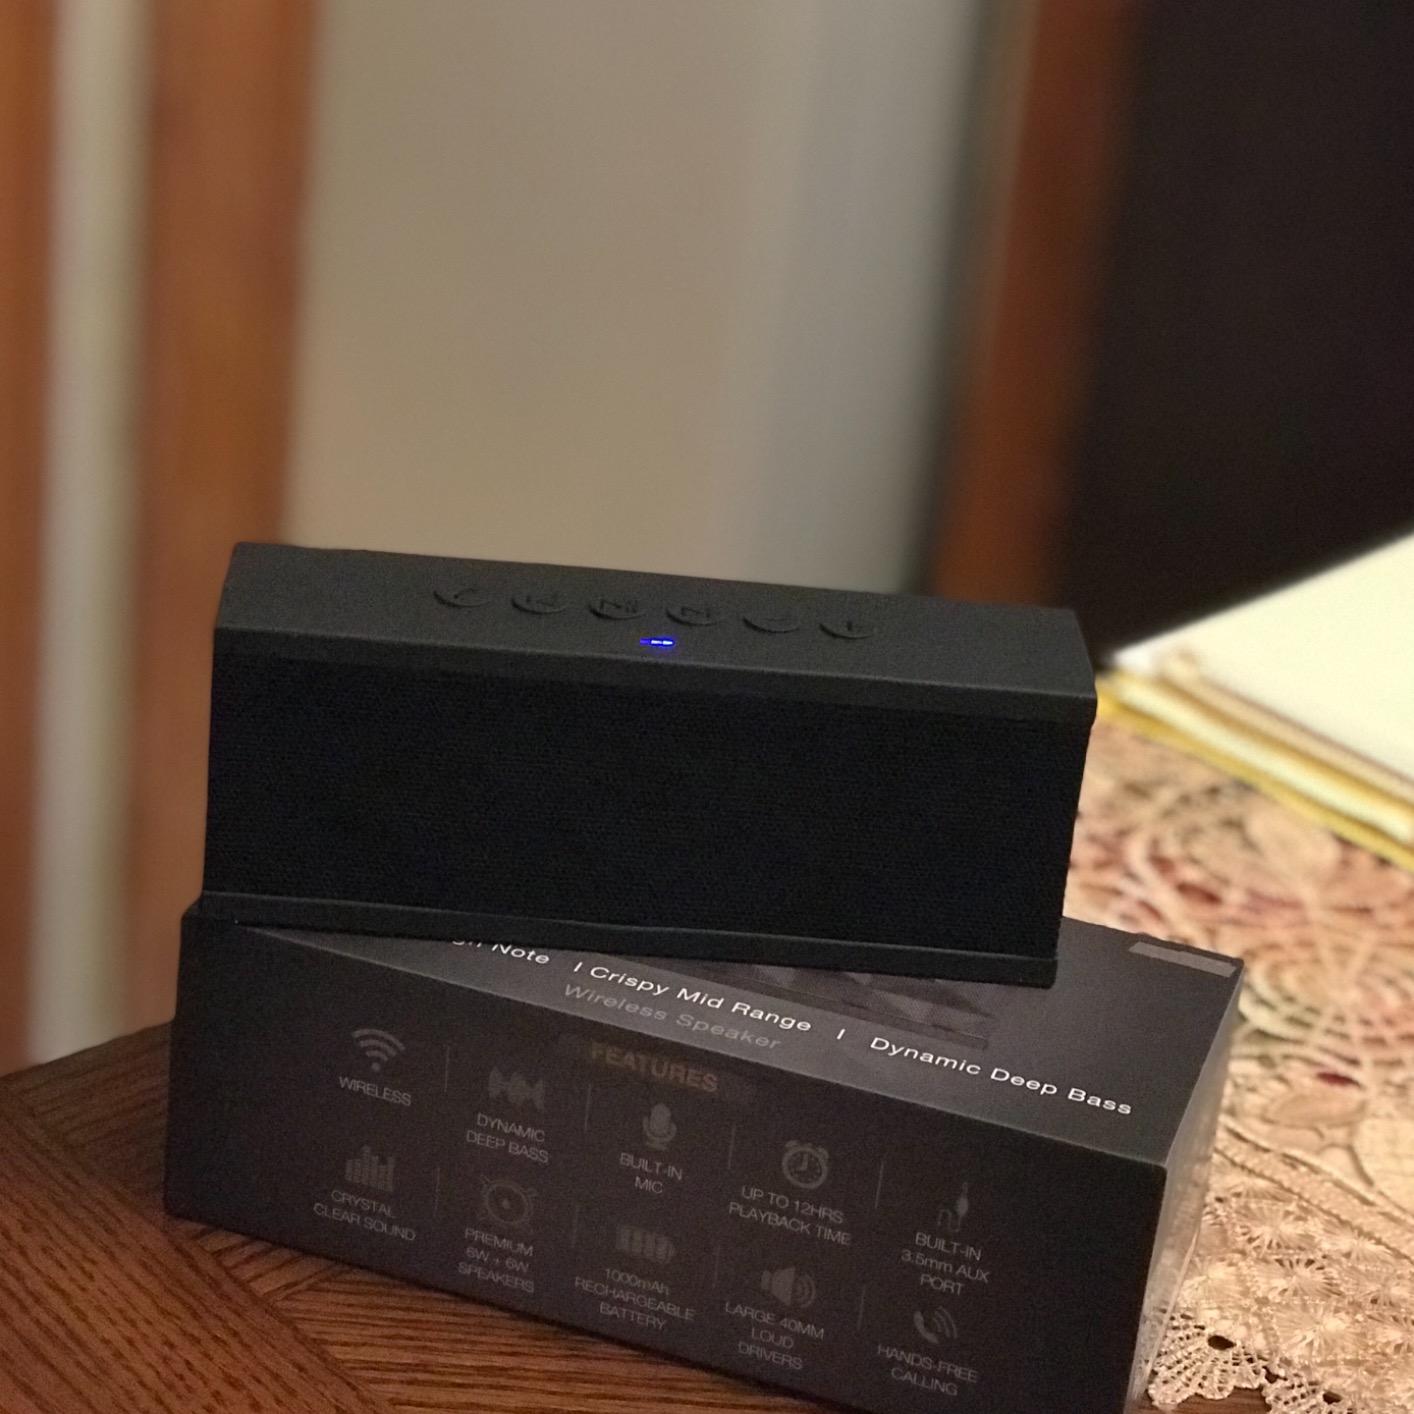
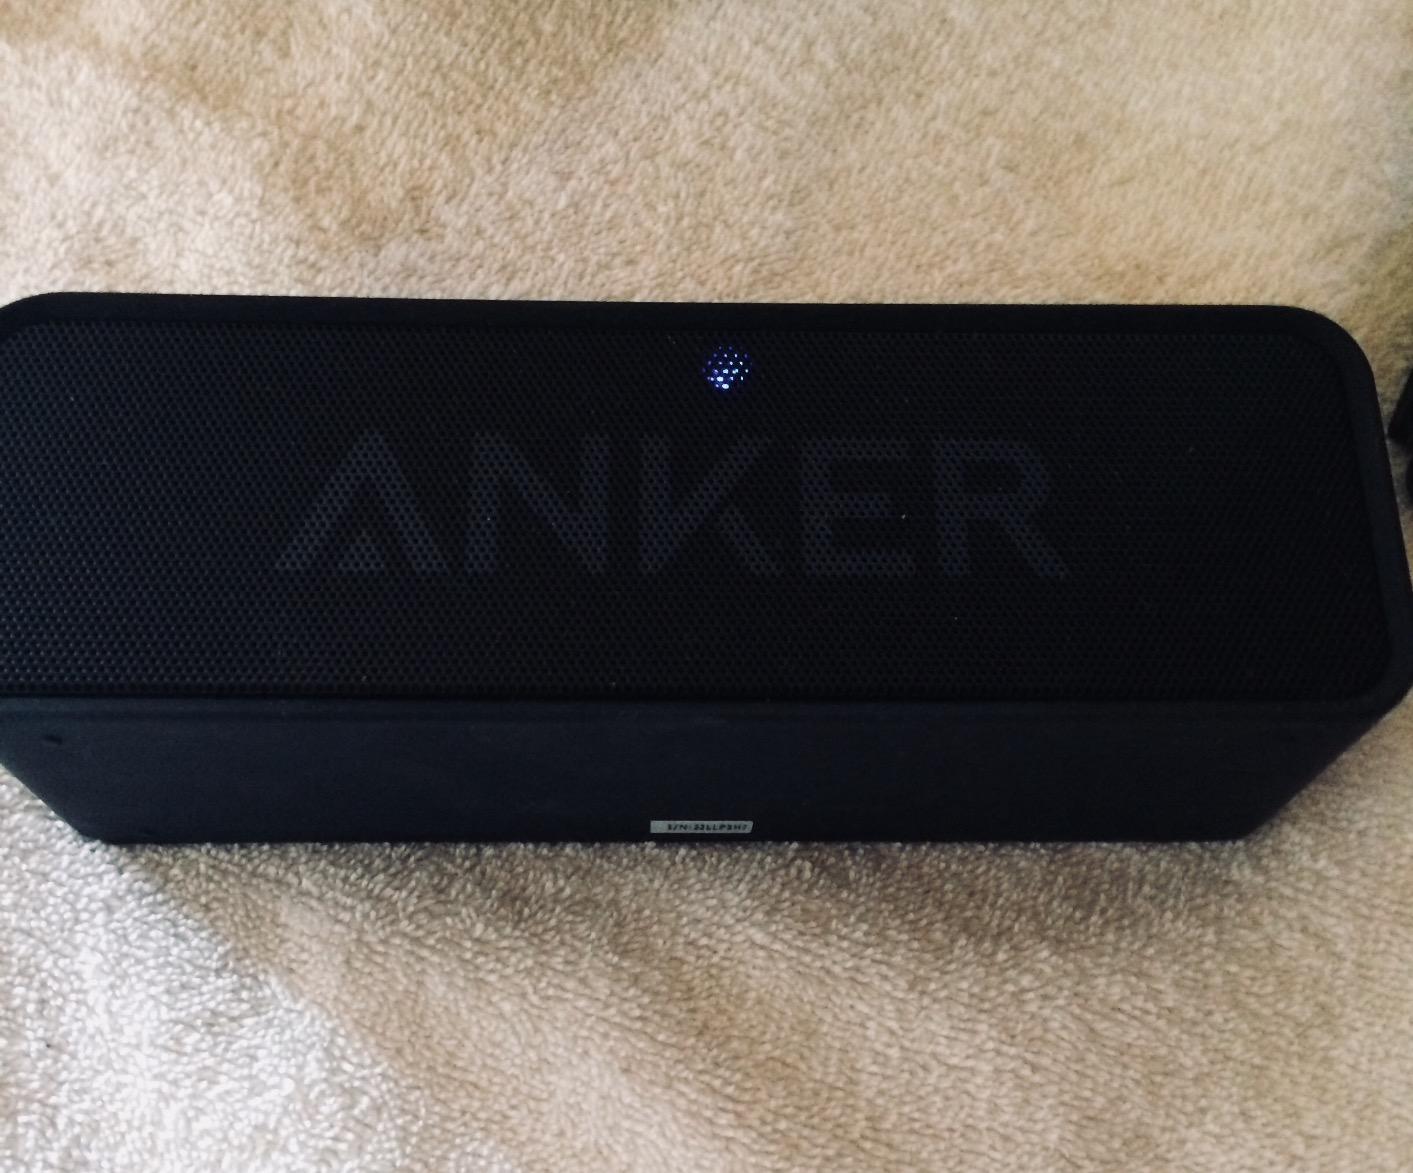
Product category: speaker
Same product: no